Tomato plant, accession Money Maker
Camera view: horizontal (90 deg, fisheye); turntable rotation: 60 degrees
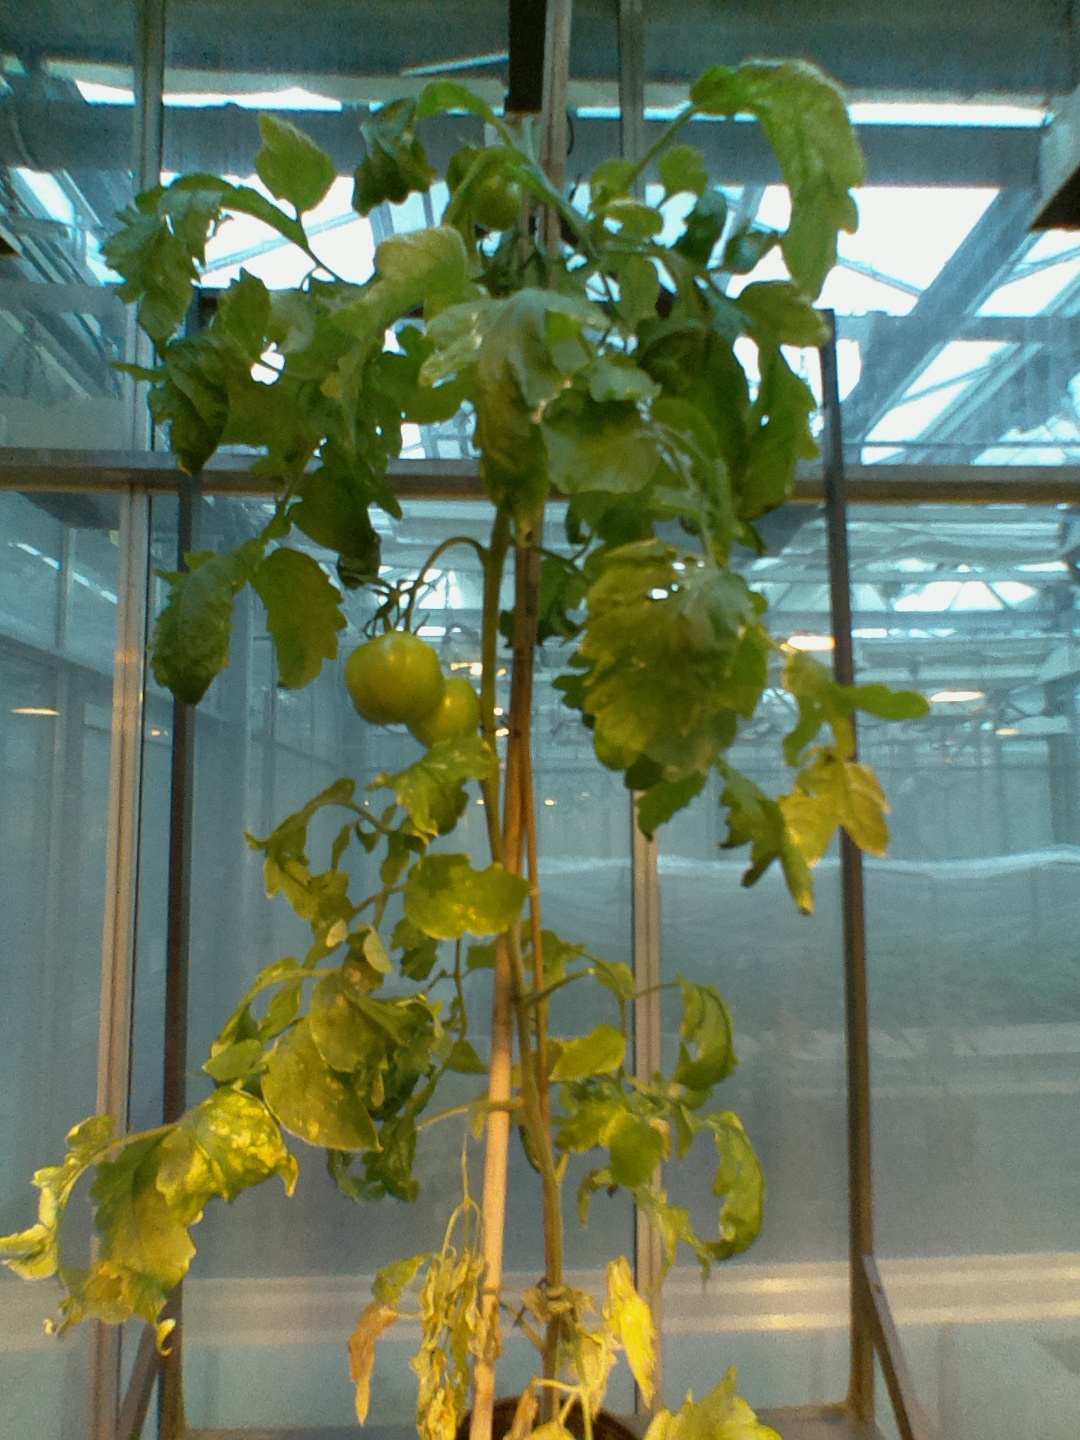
BBCH growth stage 78: 80% -90% of final fruit size